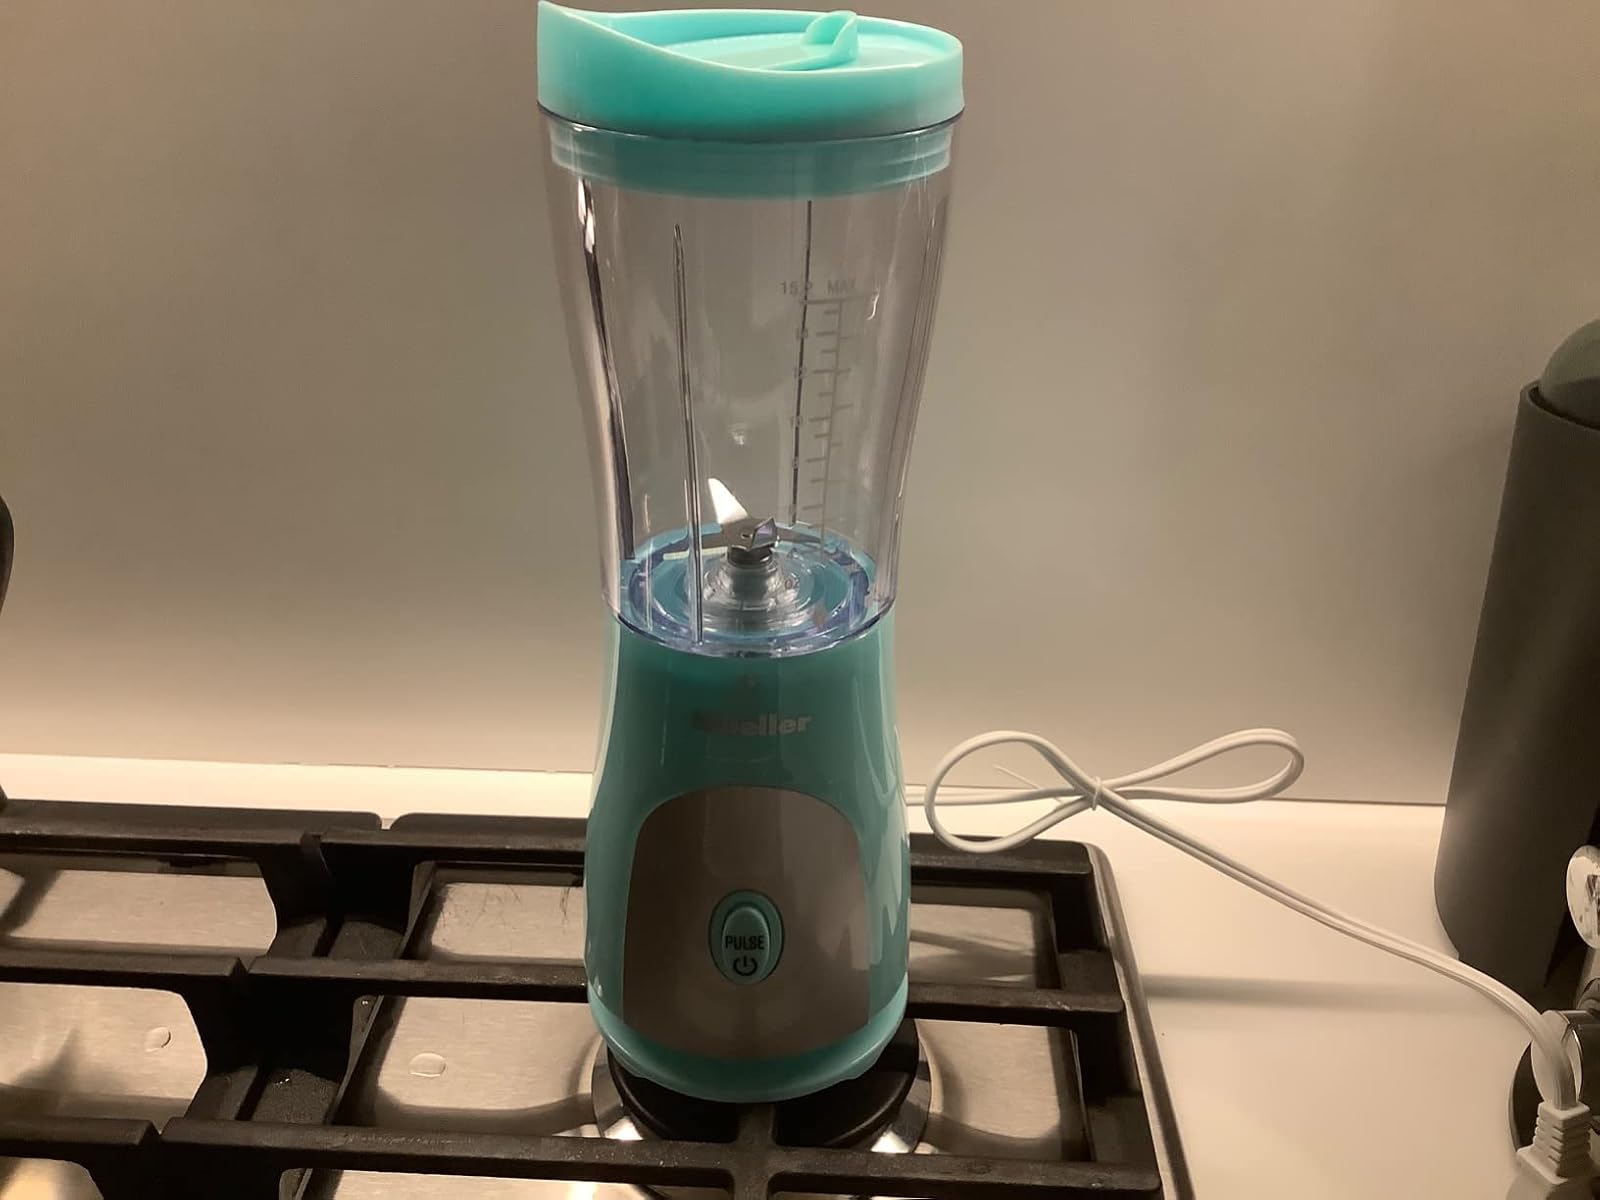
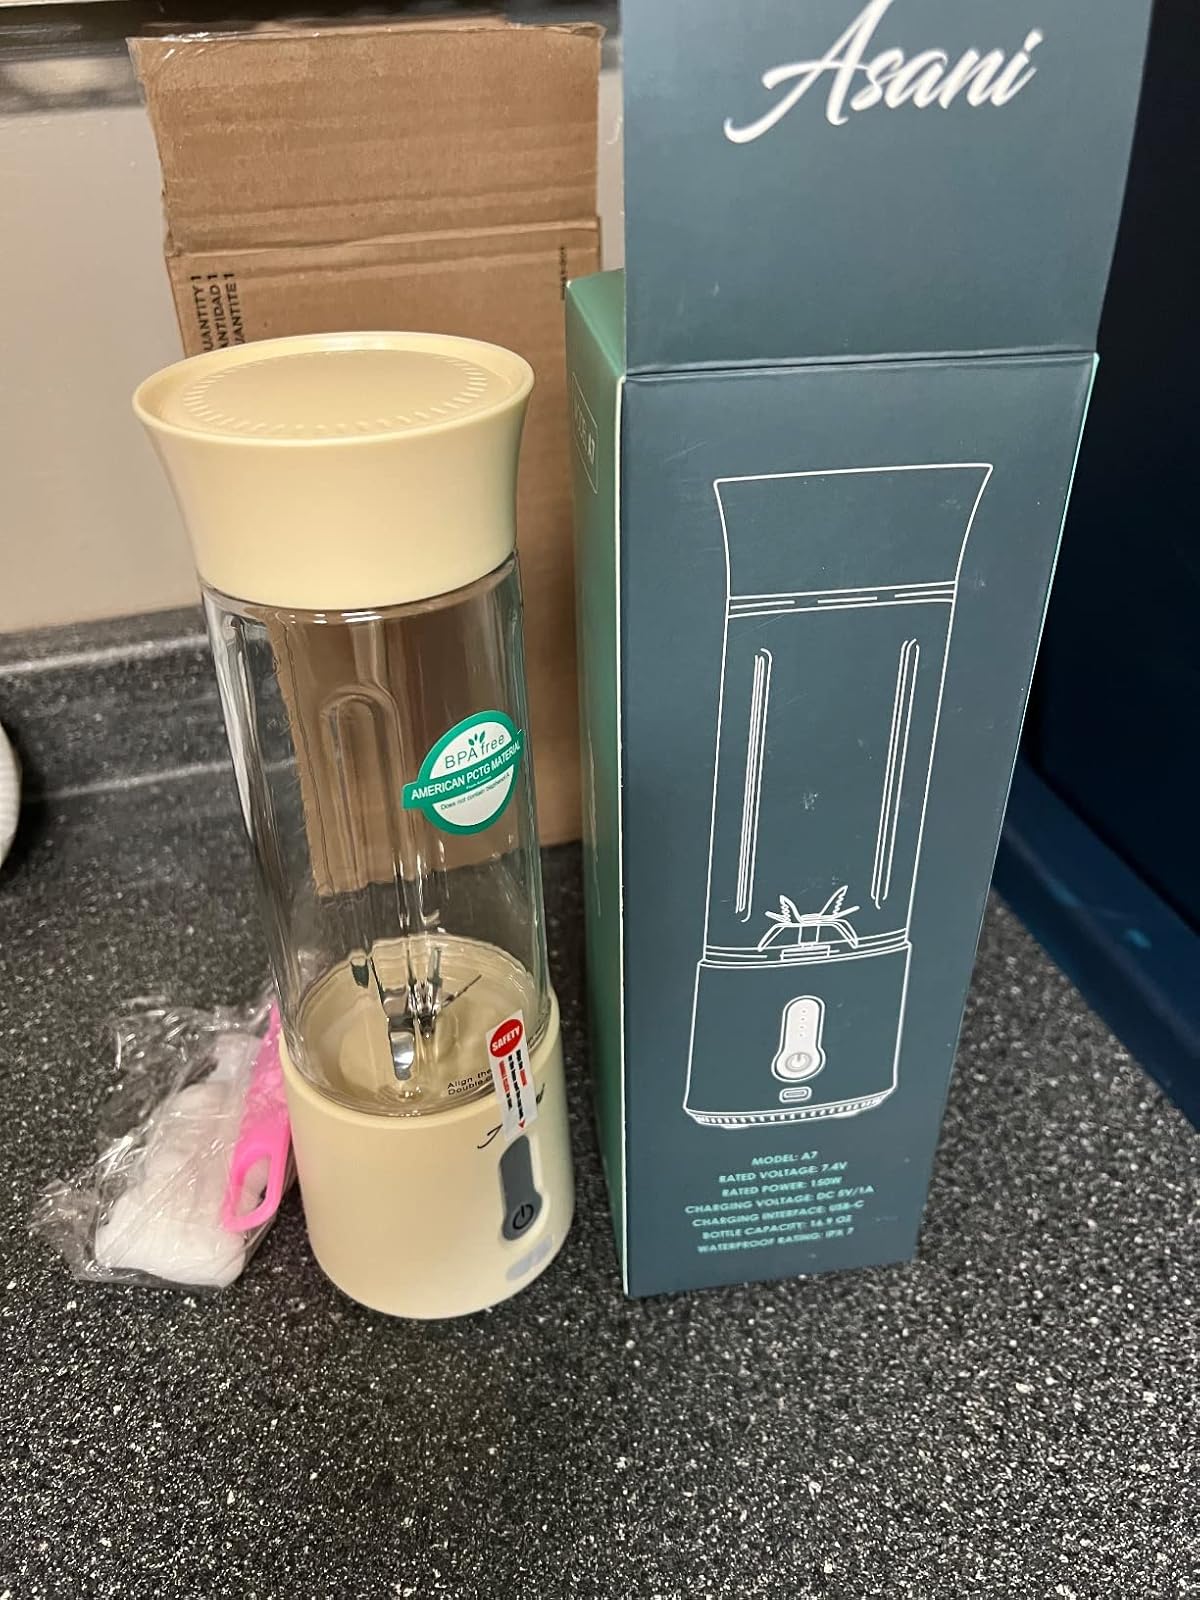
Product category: items_blender
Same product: no